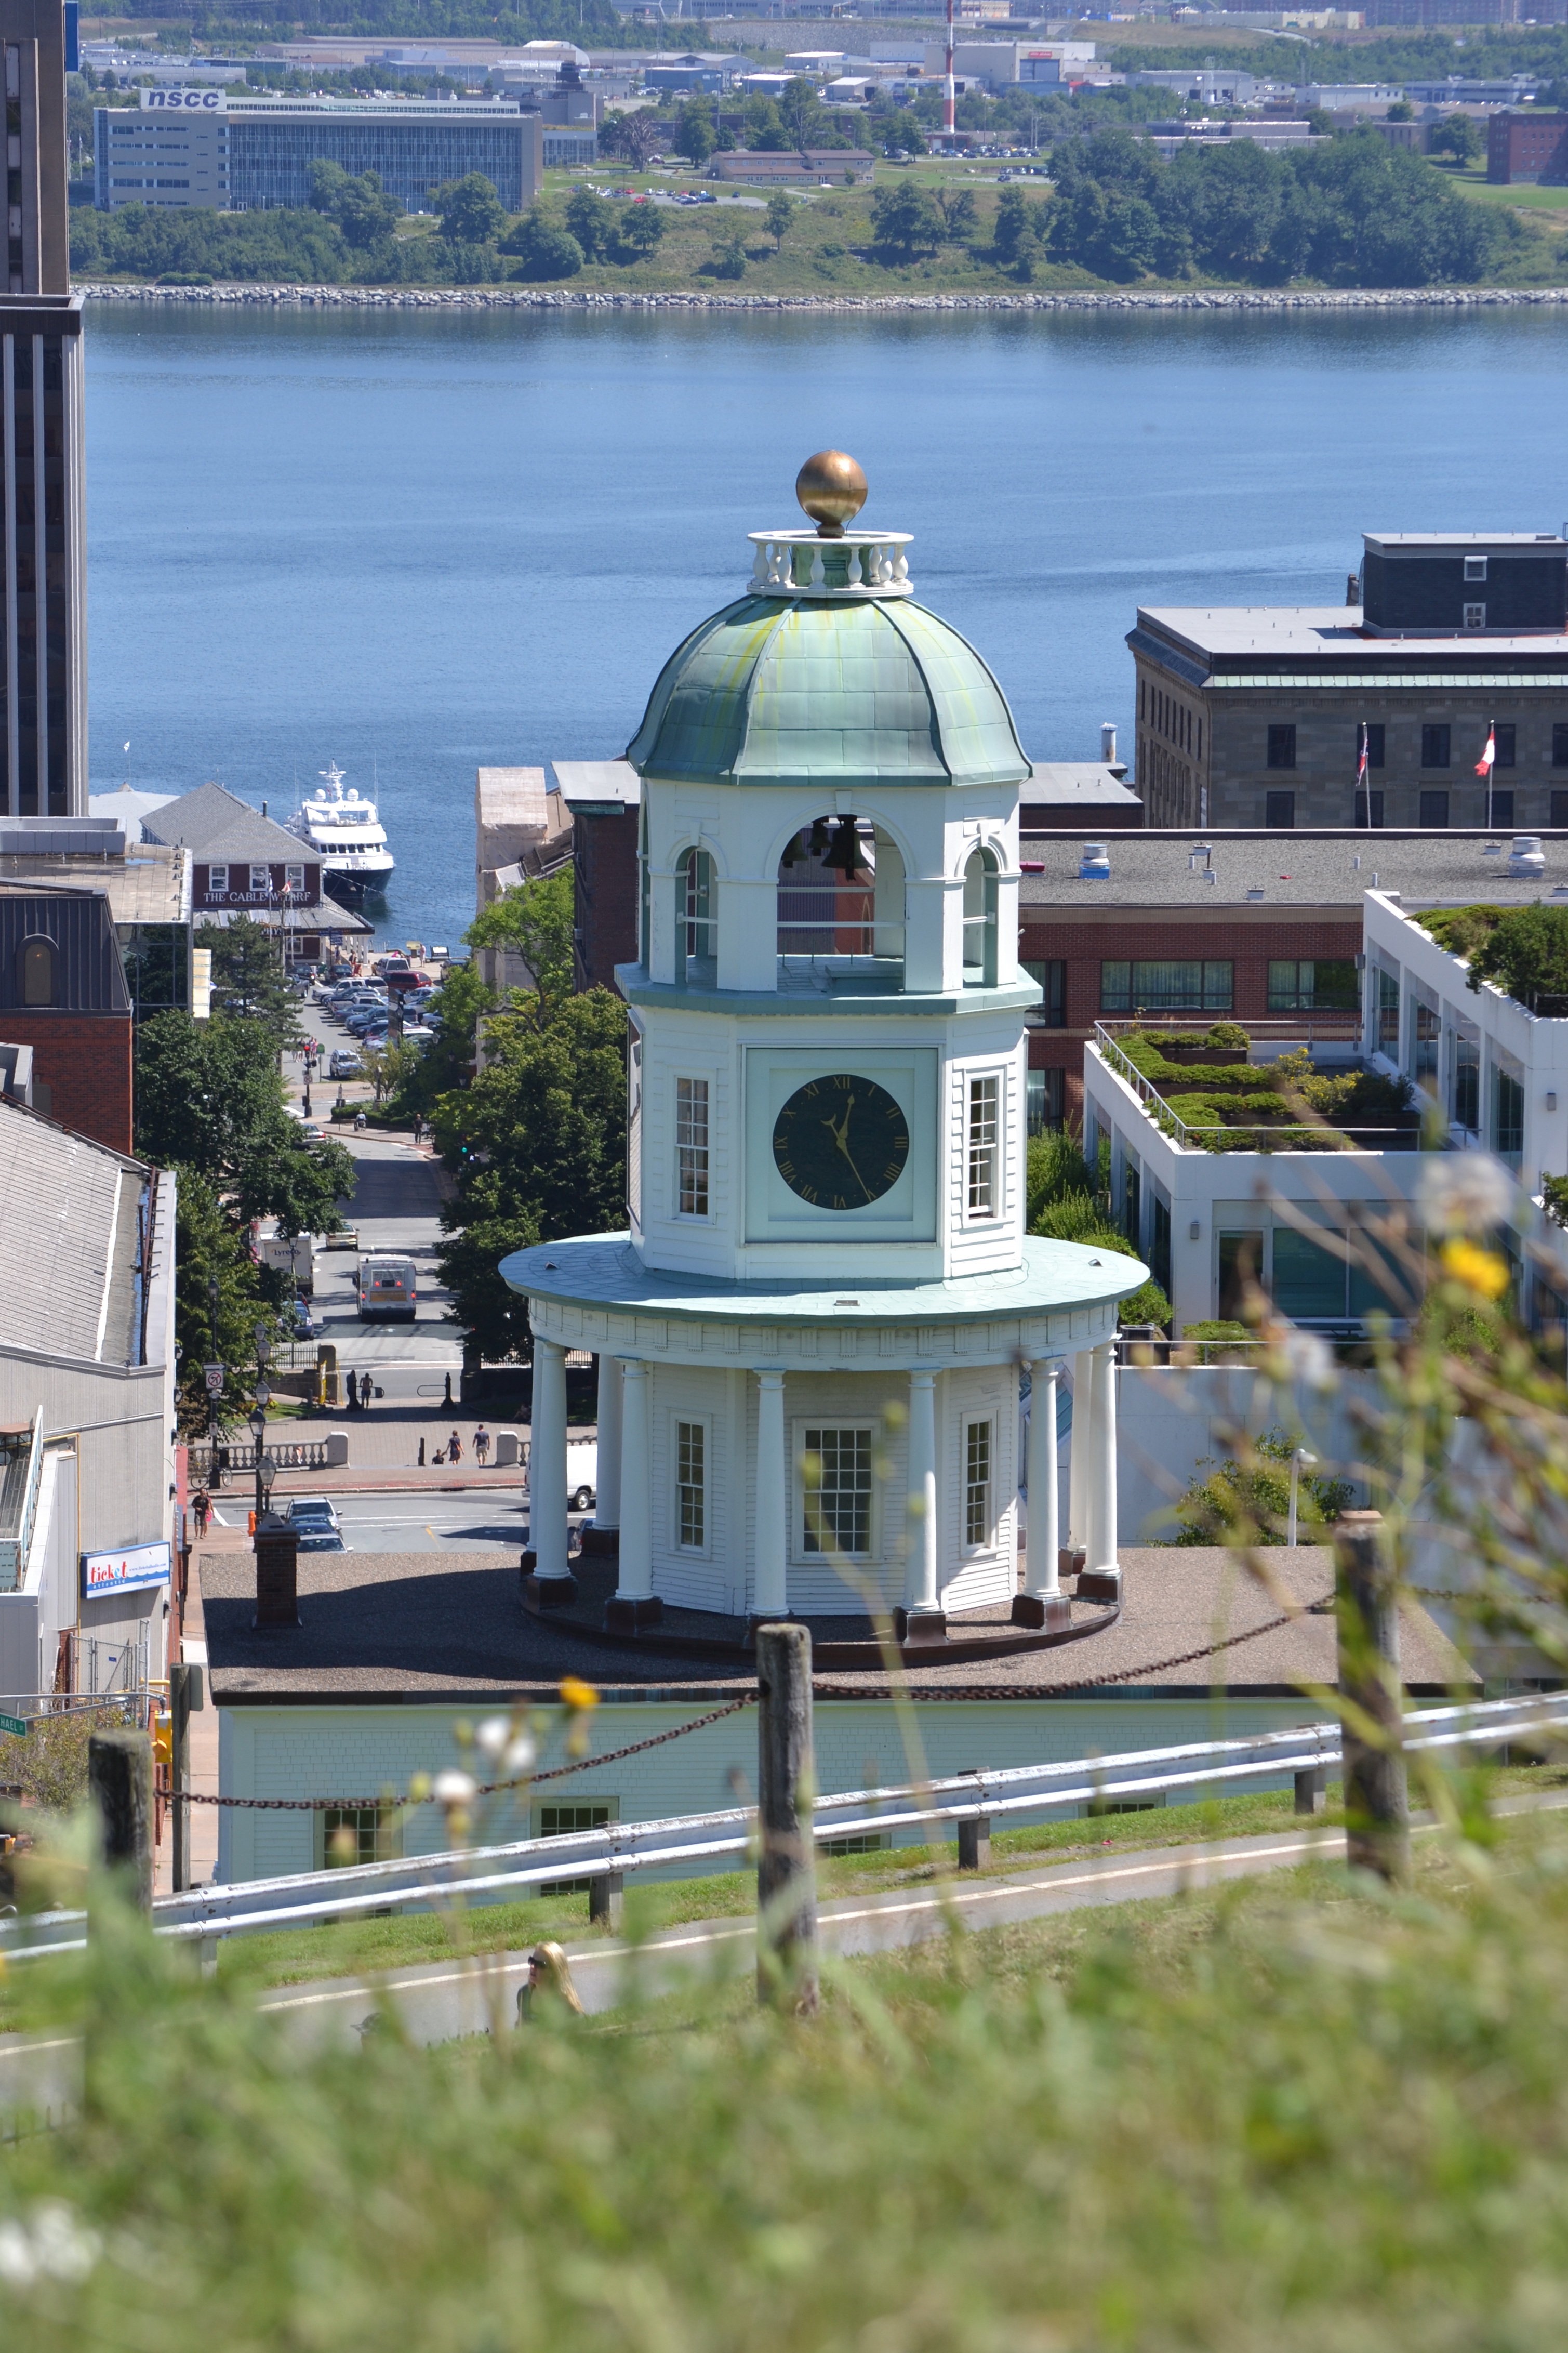
sea, coast, lighthouse, town, clock, time, vacation, vehicle, tower, landmark, harbour, historic, waterway, canada, nova, halifax, scotia